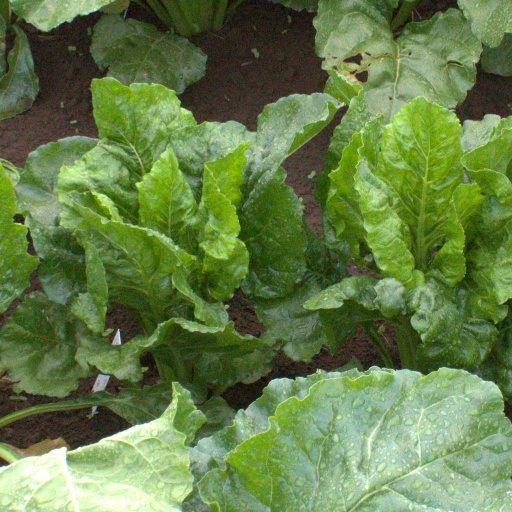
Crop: sugar beet